Nicholas Chevalier

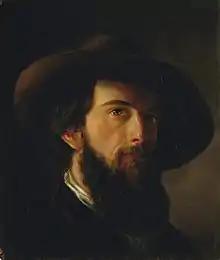
"Self-portrait", 1857

In 1851 Chevalier moved to London and worked as an illustrator in lithography and watercolour. He also designed a fountain which was erected in the royal grounds at Osborne, and two of his paintings were hung at the Academy in 1852. Further study in painting followed at Rome. In late 1854 Chevalier sailed from London to Australia on board the "Swallow" to join his father and brother, and arrived in Melbourne on 25 December. In August 1855 he obtained work as a cartoonist on the newly established Melbourne "Punch". Later he did illustrative work for the "Illustrated Australian News" and also worked in chromolithography. He accompanied explorer/meteorologist Georg von Neumayer on trips to remote areas of Victoria, and the material gathered on such journeys resulted in some of his most recognised pieces of this period, including his painting of Mount Arapiles in Western Victoria.